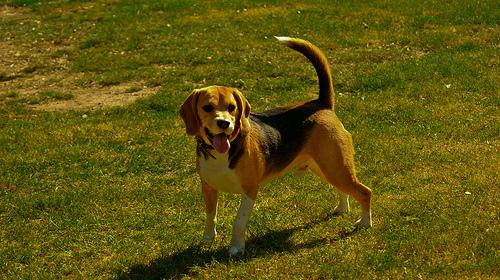
Breed: beagle